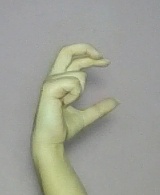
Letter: thal